Abraham Lincoln Memorial Bridge

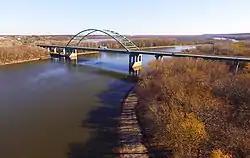
Abraham Lincoln Memorial Bridge over the Illinois River, near LaSalle, Illinois.

Abraham Lincoln Memorial Bridge in Illinois is a four-lane bidirectional road bridge that spans the Illinois River, Illinois Route 351, Illinois and Michigan Canal, and local roads and railroads. It carries Interstate 39 (I-39), a major north-south Interstate through central Illinois, and its U.S. Route counterpart, U.S. Route 51 (US 51).